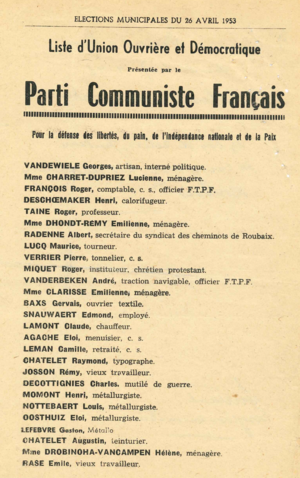
Liste du Parti Communiste de Wasquehal pour les élections municipales de 1953
L'histoire de Wasquehal est connue à partir du IXᵉ siècle, par la mention de la ville dans l'acte de donation de Louis le Pieux à sa fille Gisèle, sœur de Charles II le Chauve et petite-fille de Charlemagne, à l'Abbaye Saint-Calixte de Cysoing, en 835.